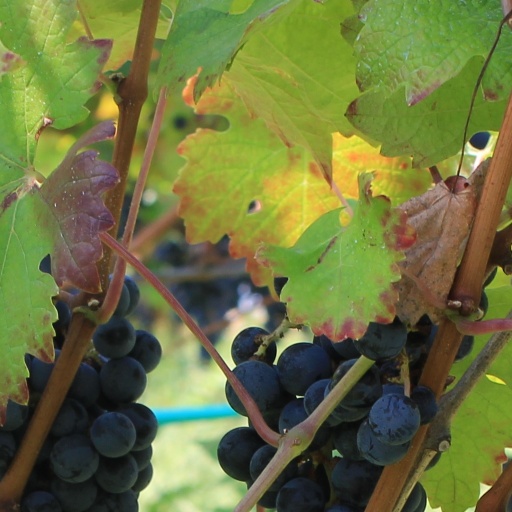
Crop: grape